Anton Shunin

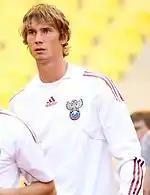
Shunin with the Russia national football team in 2011

He made his international debut on 22 August 2007 in a friendly match which ended 2–2 against Poland.